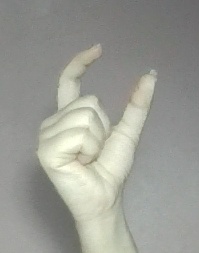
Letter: nun